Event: Nepal Earthquake
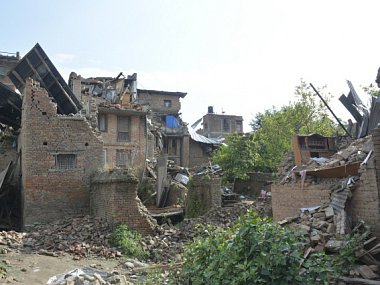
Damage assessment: damage